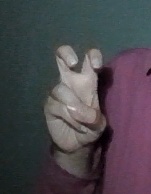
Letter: toot